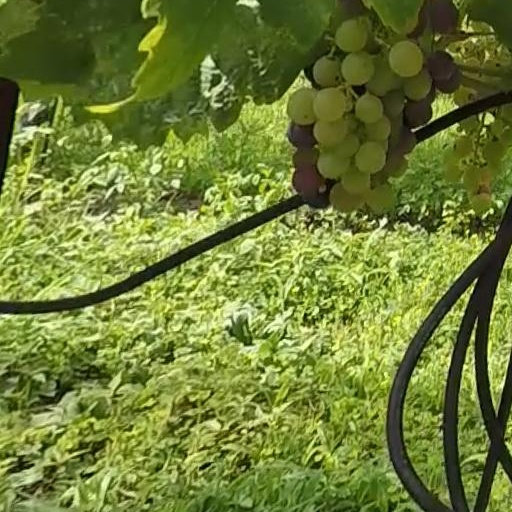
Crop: grape